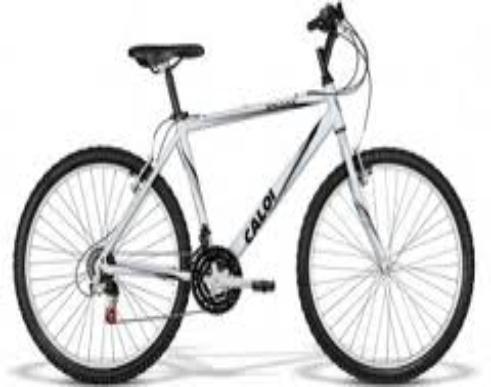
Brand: Caloi
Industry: Transportation